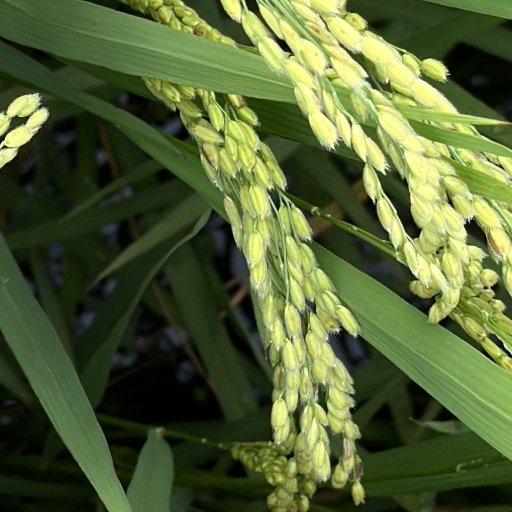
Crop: rice